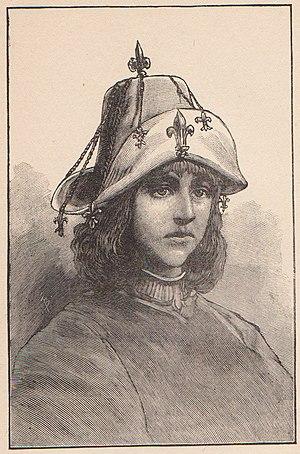
Au cours des siècles, et principalement à partir du XIXᵉ siècle, la figure historique de Jeanne d'Arc a été reprise par de nombreux auteurs pour illustrer ou cristalliser des messages religieux, philosophiques ou politiques. L'image de Jeanne d'Arc a ainsi fait l'objet depuis la fin du XIXᵉ siècle de récupération par différents partis politiques tant de la gauche que de la droite, et par différents courants de pensée philosophiques ou religieux pour des raisons parfois contradictoires, faisant même de Jeanne d'Arc en France un personnage officiel. Elle a ainsi pu, par exemple, illustrer pour Michelet une « sainte laïque » ou encore, à partir de son procès en canonisation en 1897, représenter le symbole d'une chrétienne luttant pour sa foi et sa patrie. Dans le domaine politique, elle est devenue un symbole national français lors de la guerre franco-allemande de 1870 puis est reprise par de nombreux partis et figures politiques qui vont du parti socialiste, avec entre autres Jean Jaurès, jusqu'à l'extrême droite.